Roger Rojas

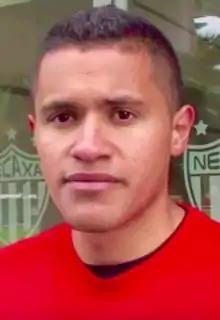
Rojas in 2015

Roger Fabricio Rojas Lazo (born 9 June 1990), nicknamed "RoRo", is a Honduran professional footballer for Costa Rican club Sporting San José.